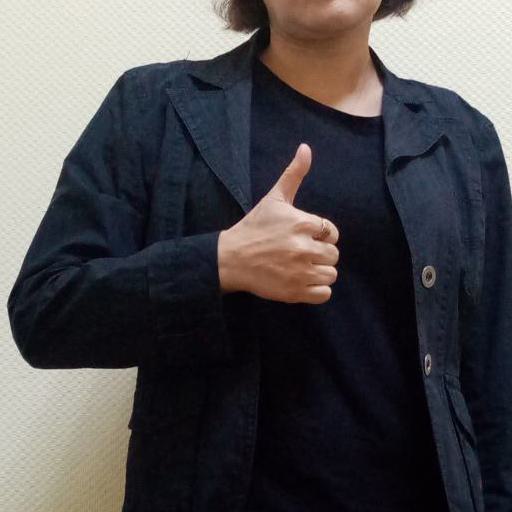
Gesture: like